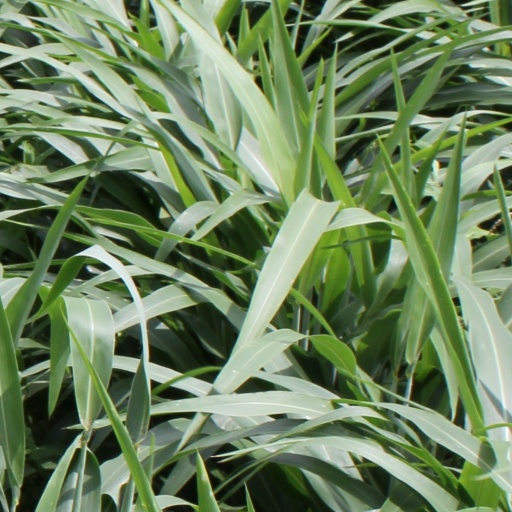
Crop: sorghum